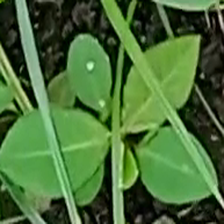
Weed species: Moti_dudhi(Euphorbia_geneculata_L)